Royal Indian Air Force

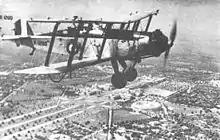
A Westland Wapiti, one of the first aircraft of the Indian Air Force.

Among the earliest fully Indian-trained flying batches was the 4th Pilot Course, commissioned in the 1940s. This group included several future leaders of the Indian Air Force and played a key role in operationalising squadrons during World War II and the immediate post-independence years.